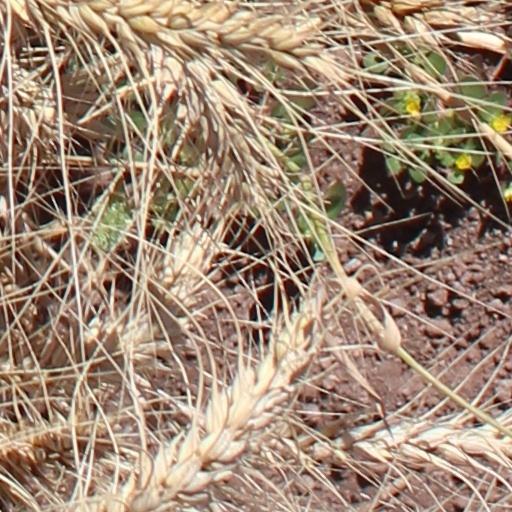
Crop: wheat